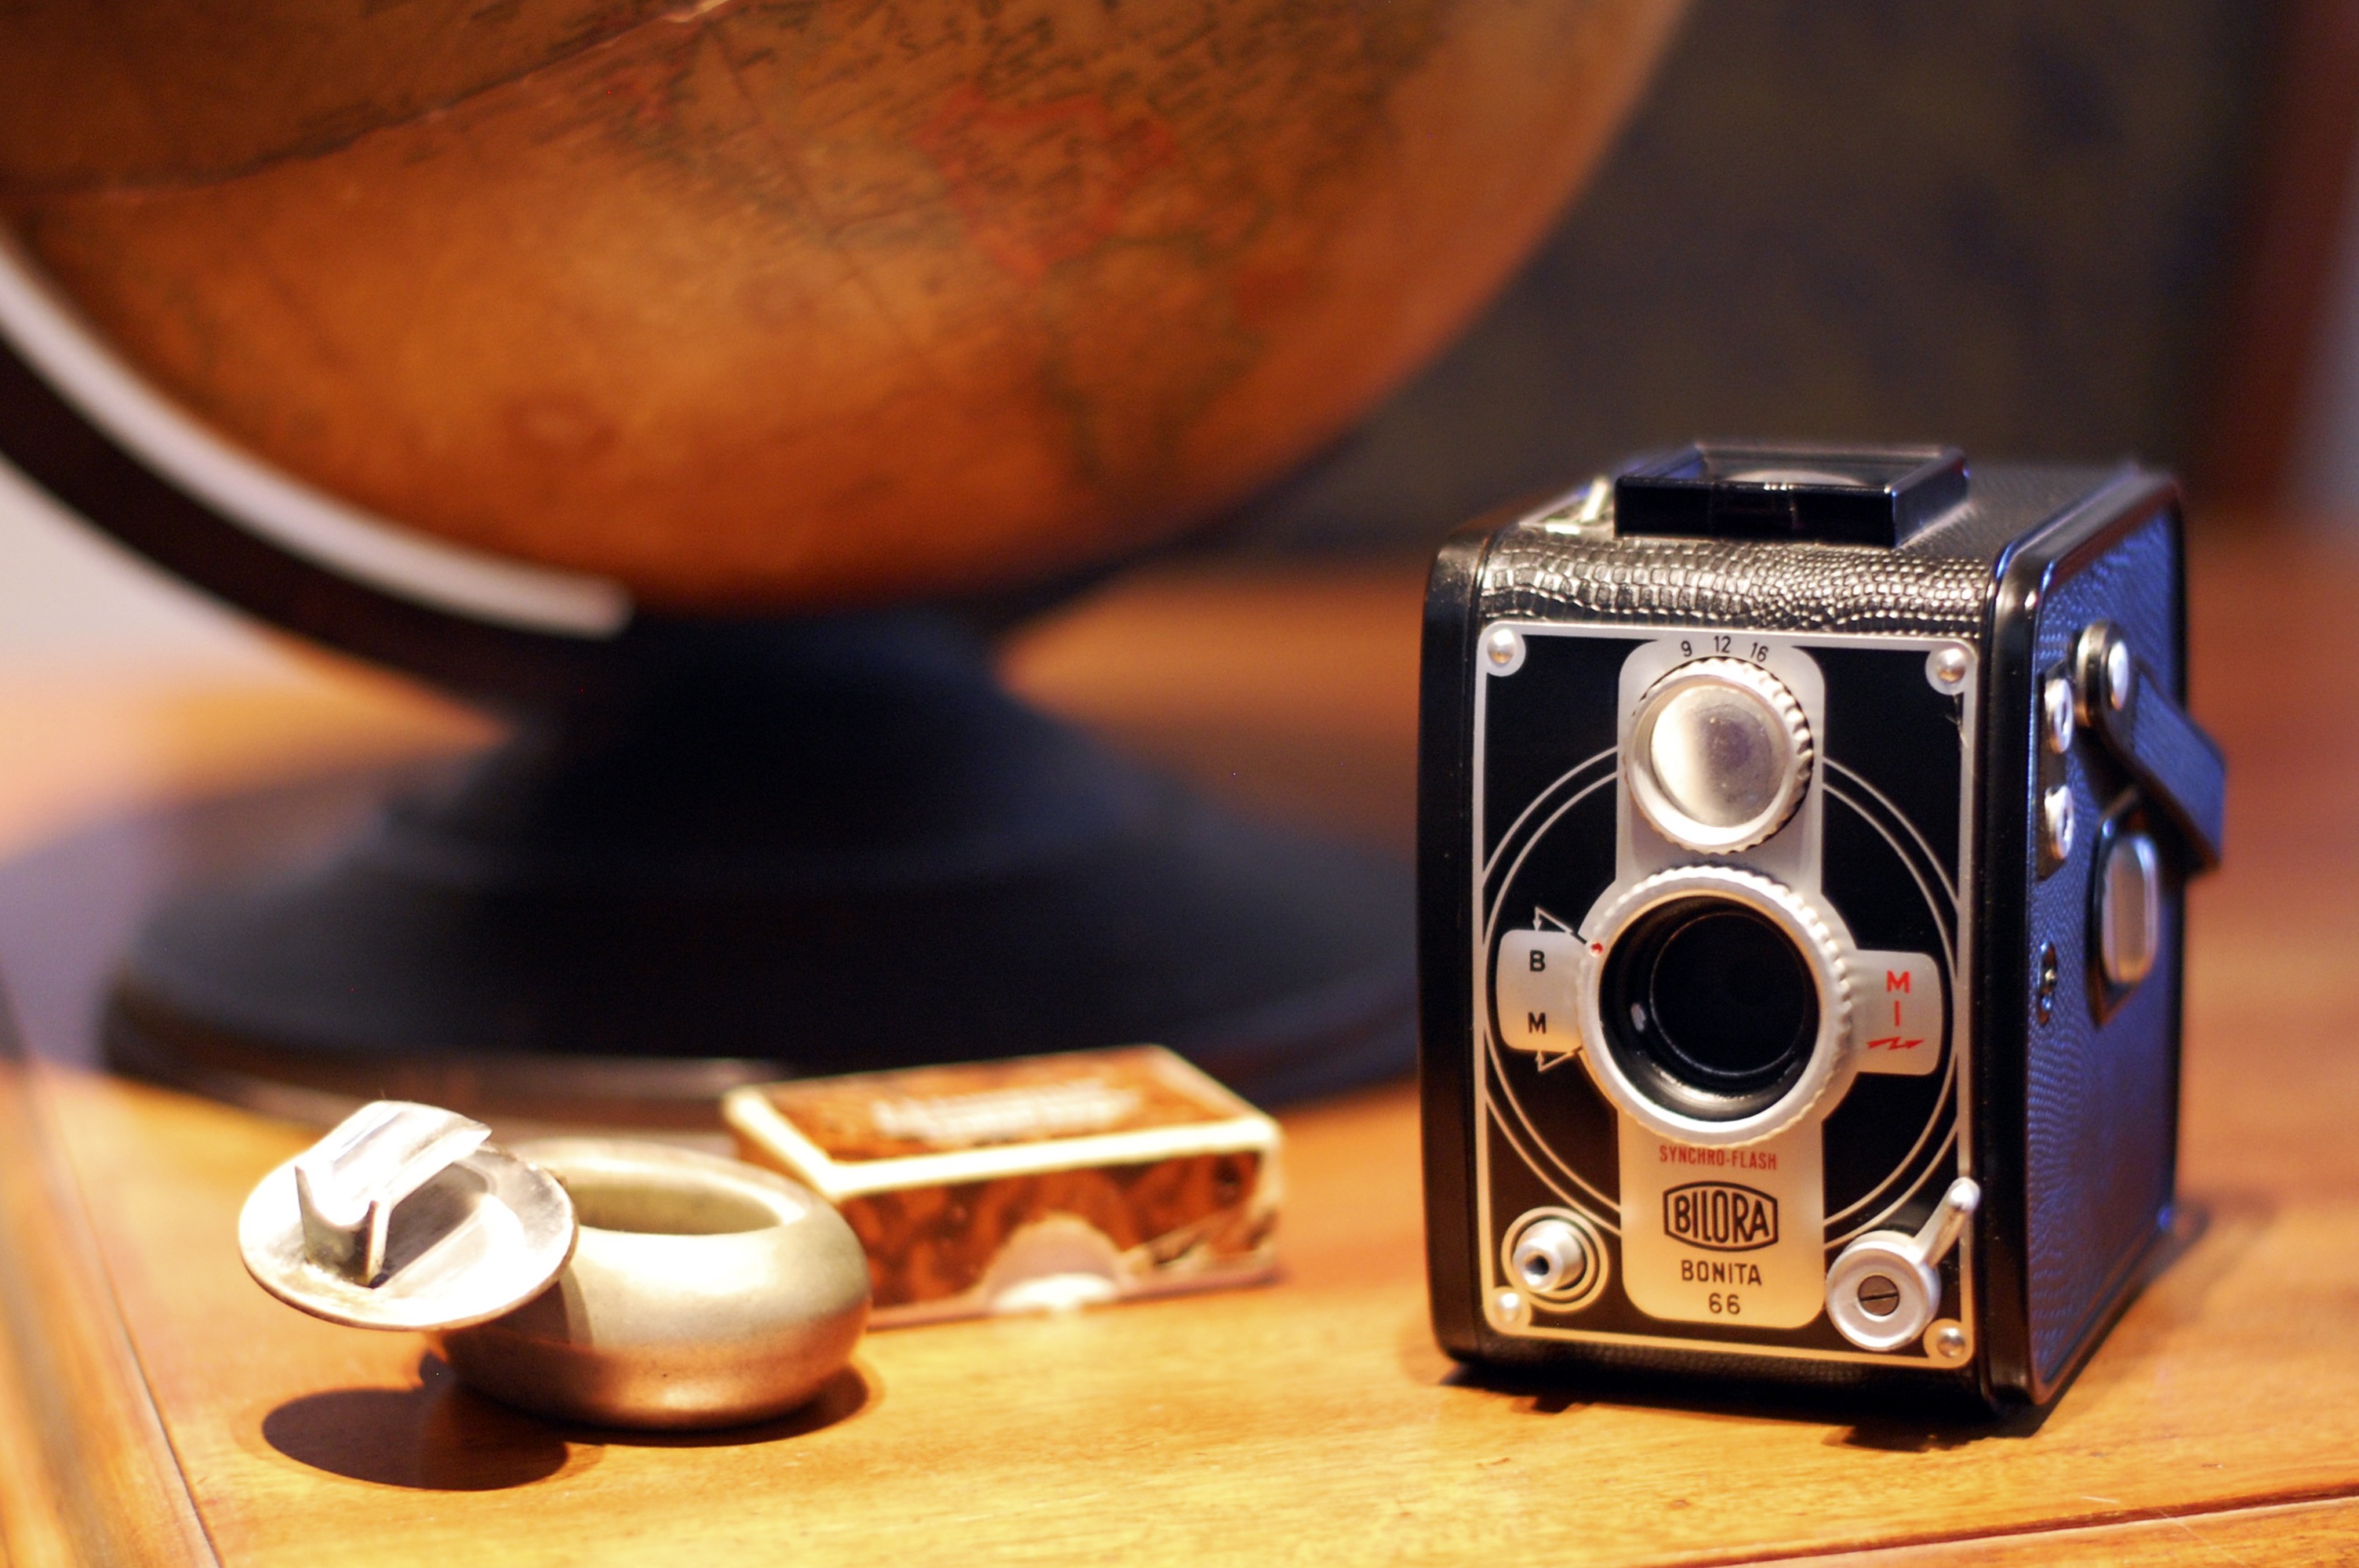
camera, old, old camera, product, digital camera, antiques, collector, photo camera, camera old, old cameras, camera photo, single lens reflex camera, cameras optics